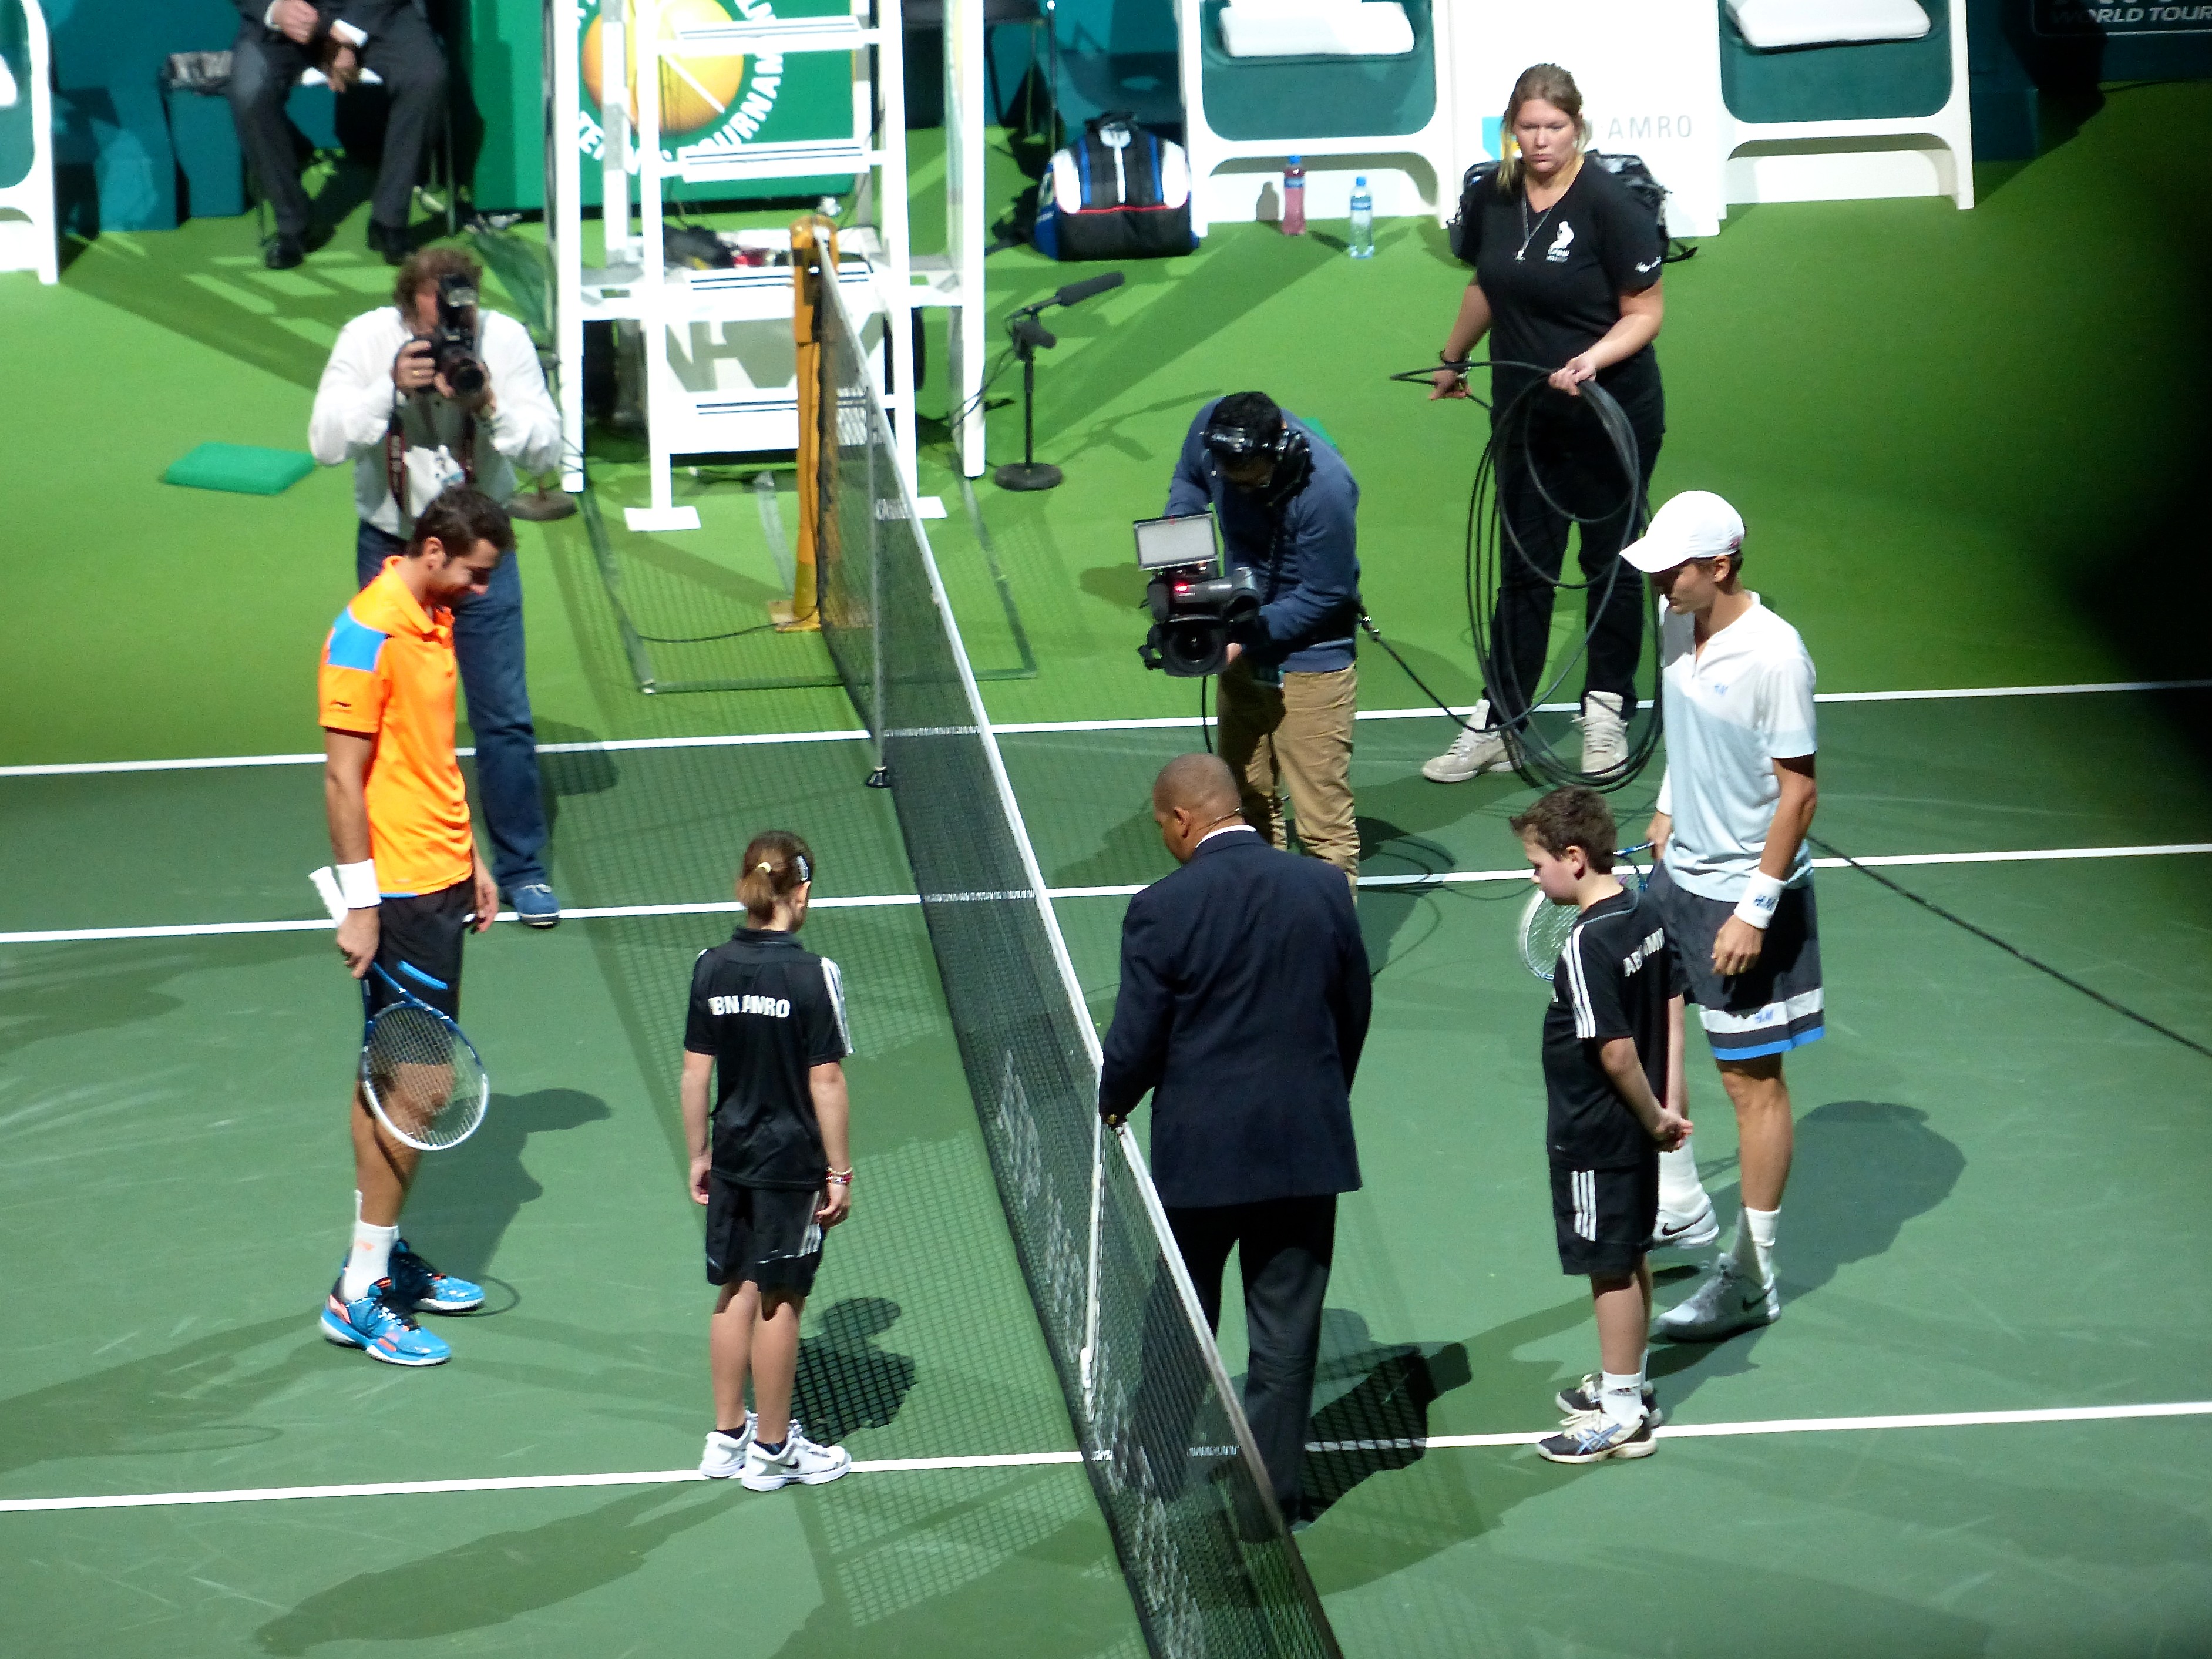
structure, sport, competition, holland, netherlands, arena, rotterdam, tennis, sports, championship, pro, atp, tournament, ahoy, final, berdych, cilic, cointoss, ball game, sport venue, competition event, racquet sport, box lacrosse